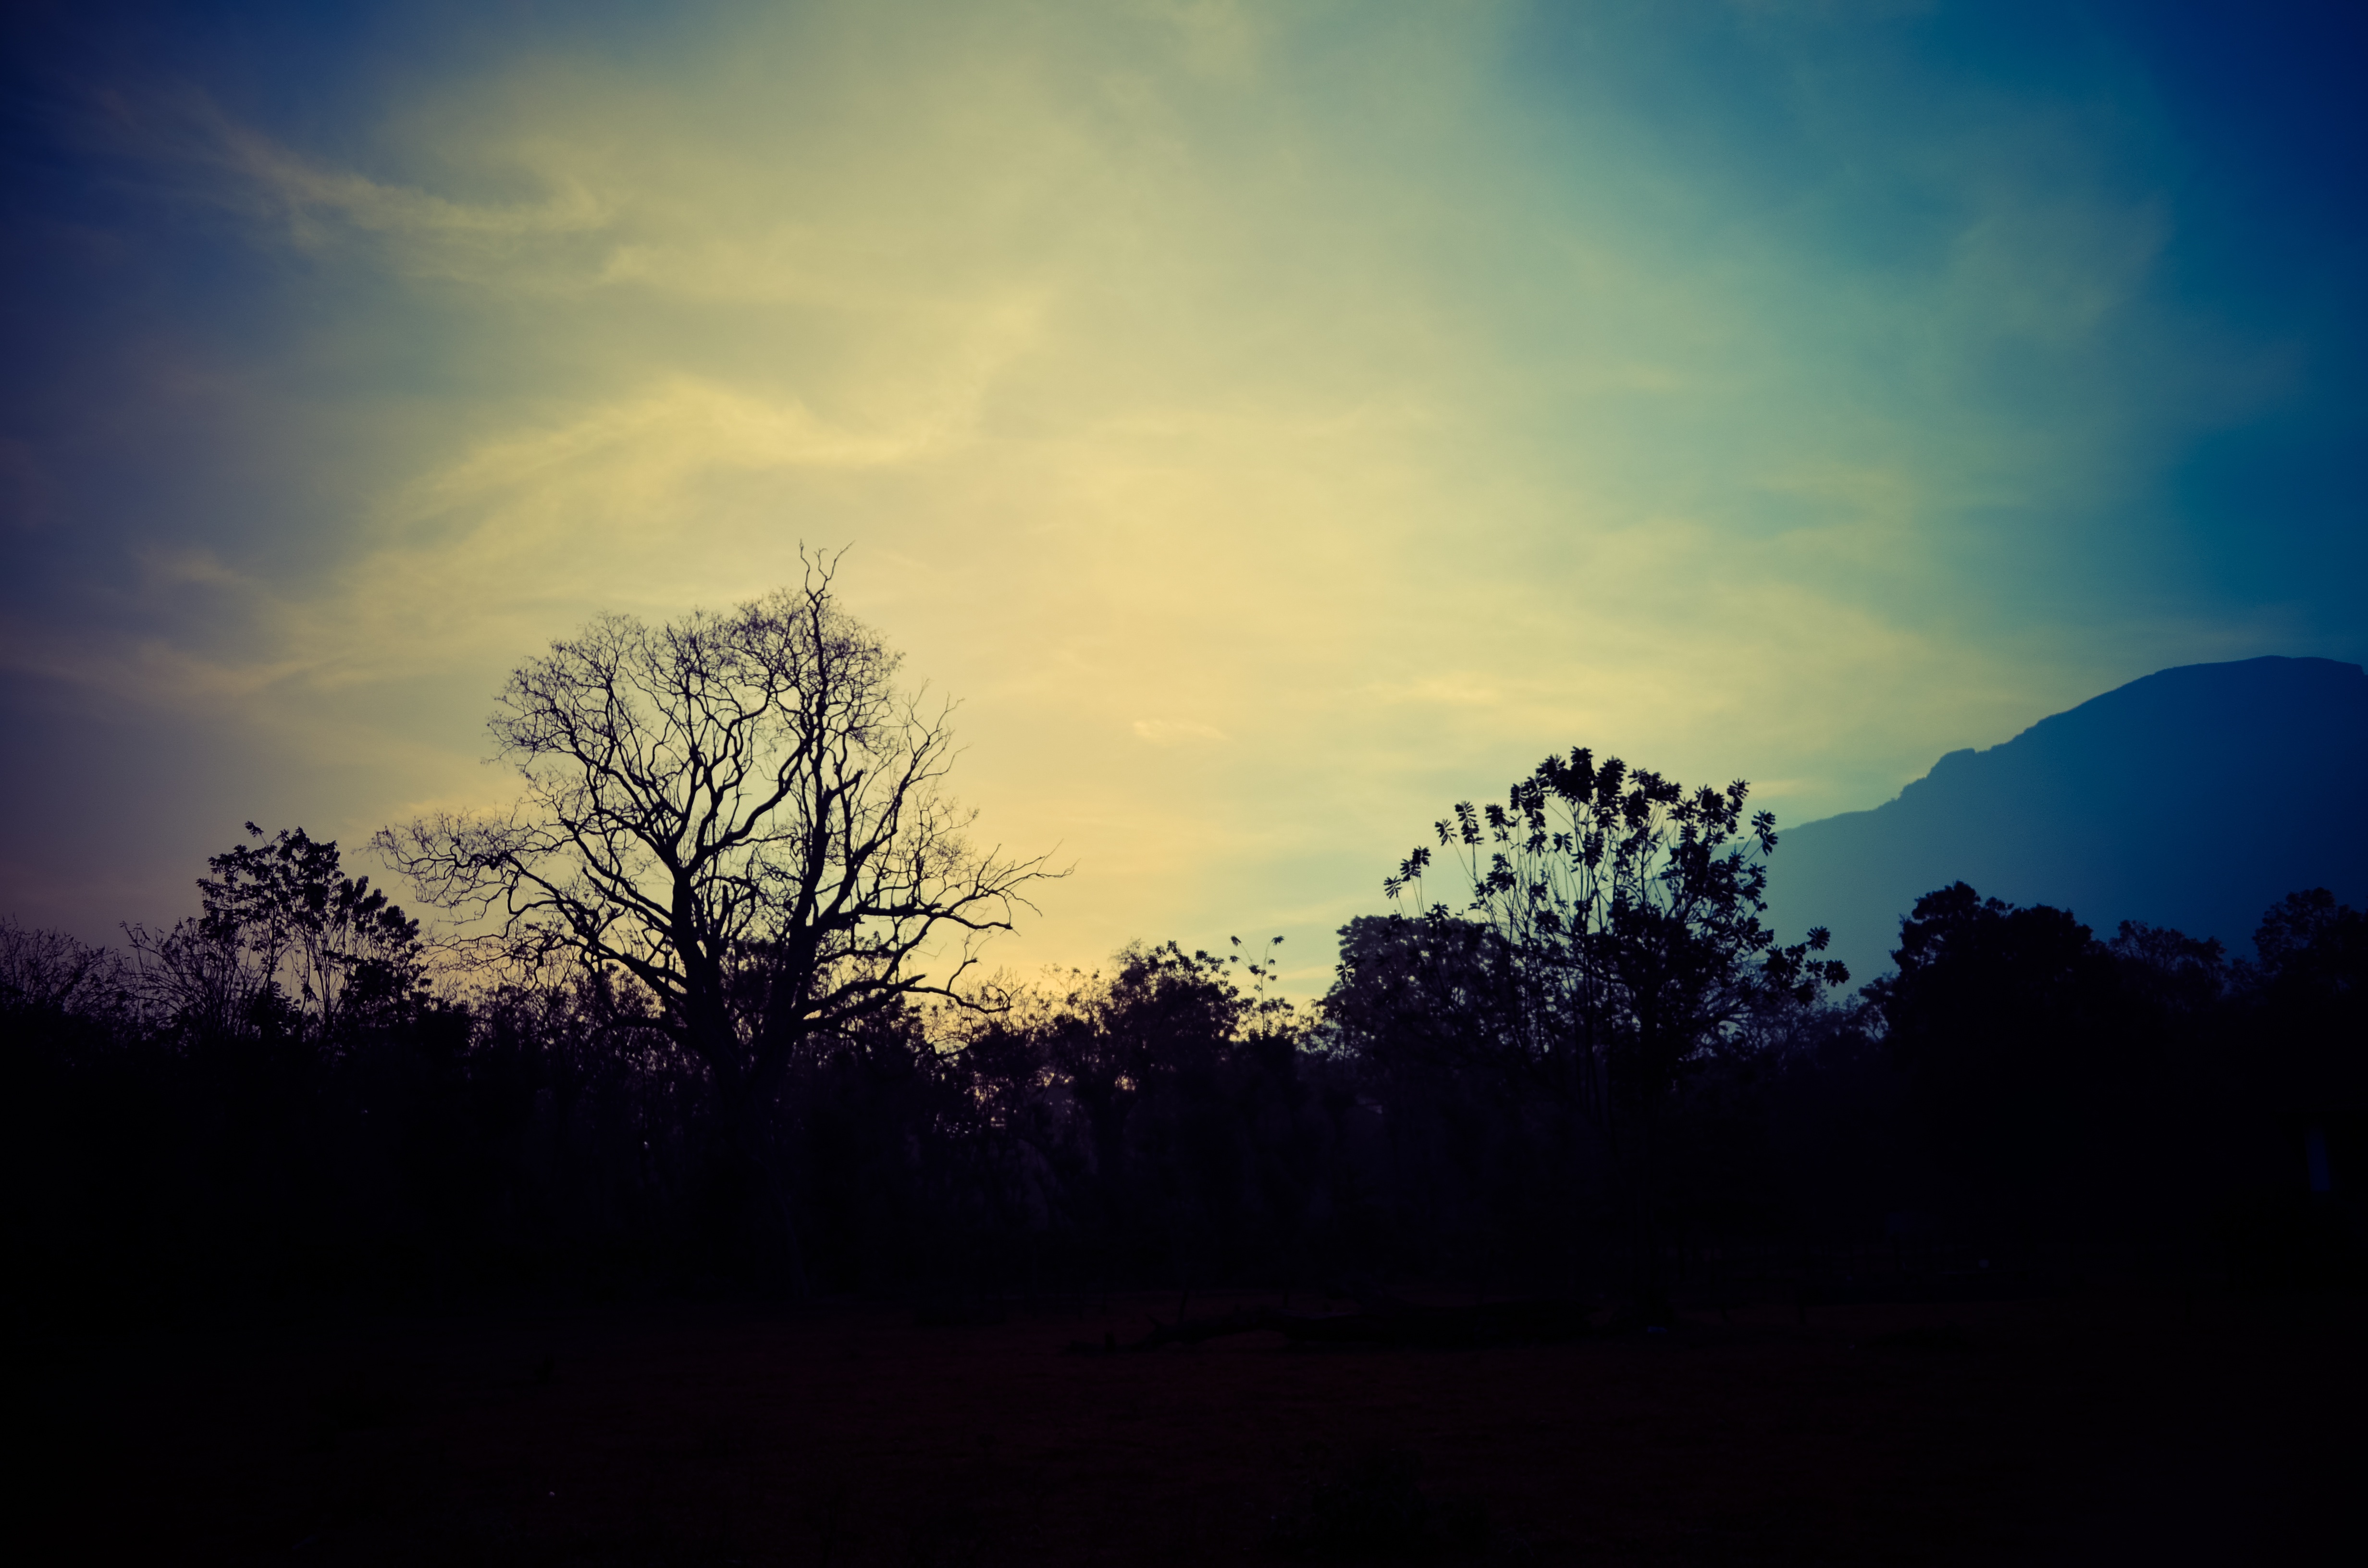
tree, nature, horizon, cloud, sky, sun, sunrise, sunset, sunlight, morning, dawn, atmosphere, dusk, evening, darkness, afterglow, atmospheric phenomenon